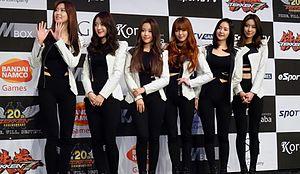
Dal Shabet était un girl group sud-coréen créé par E-Tribe de leur label Happy Face Entertainment. Le groupe débute le 3 janvier 2011, avec la sortie de Supa Dupa Diva.